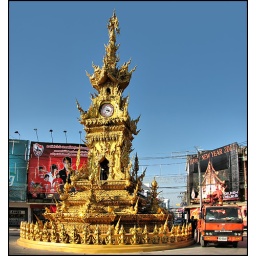
The ornate golden clock tower in the centre of Chiang Rai